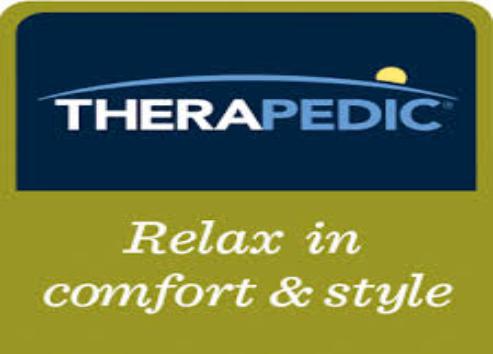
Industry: Necessities